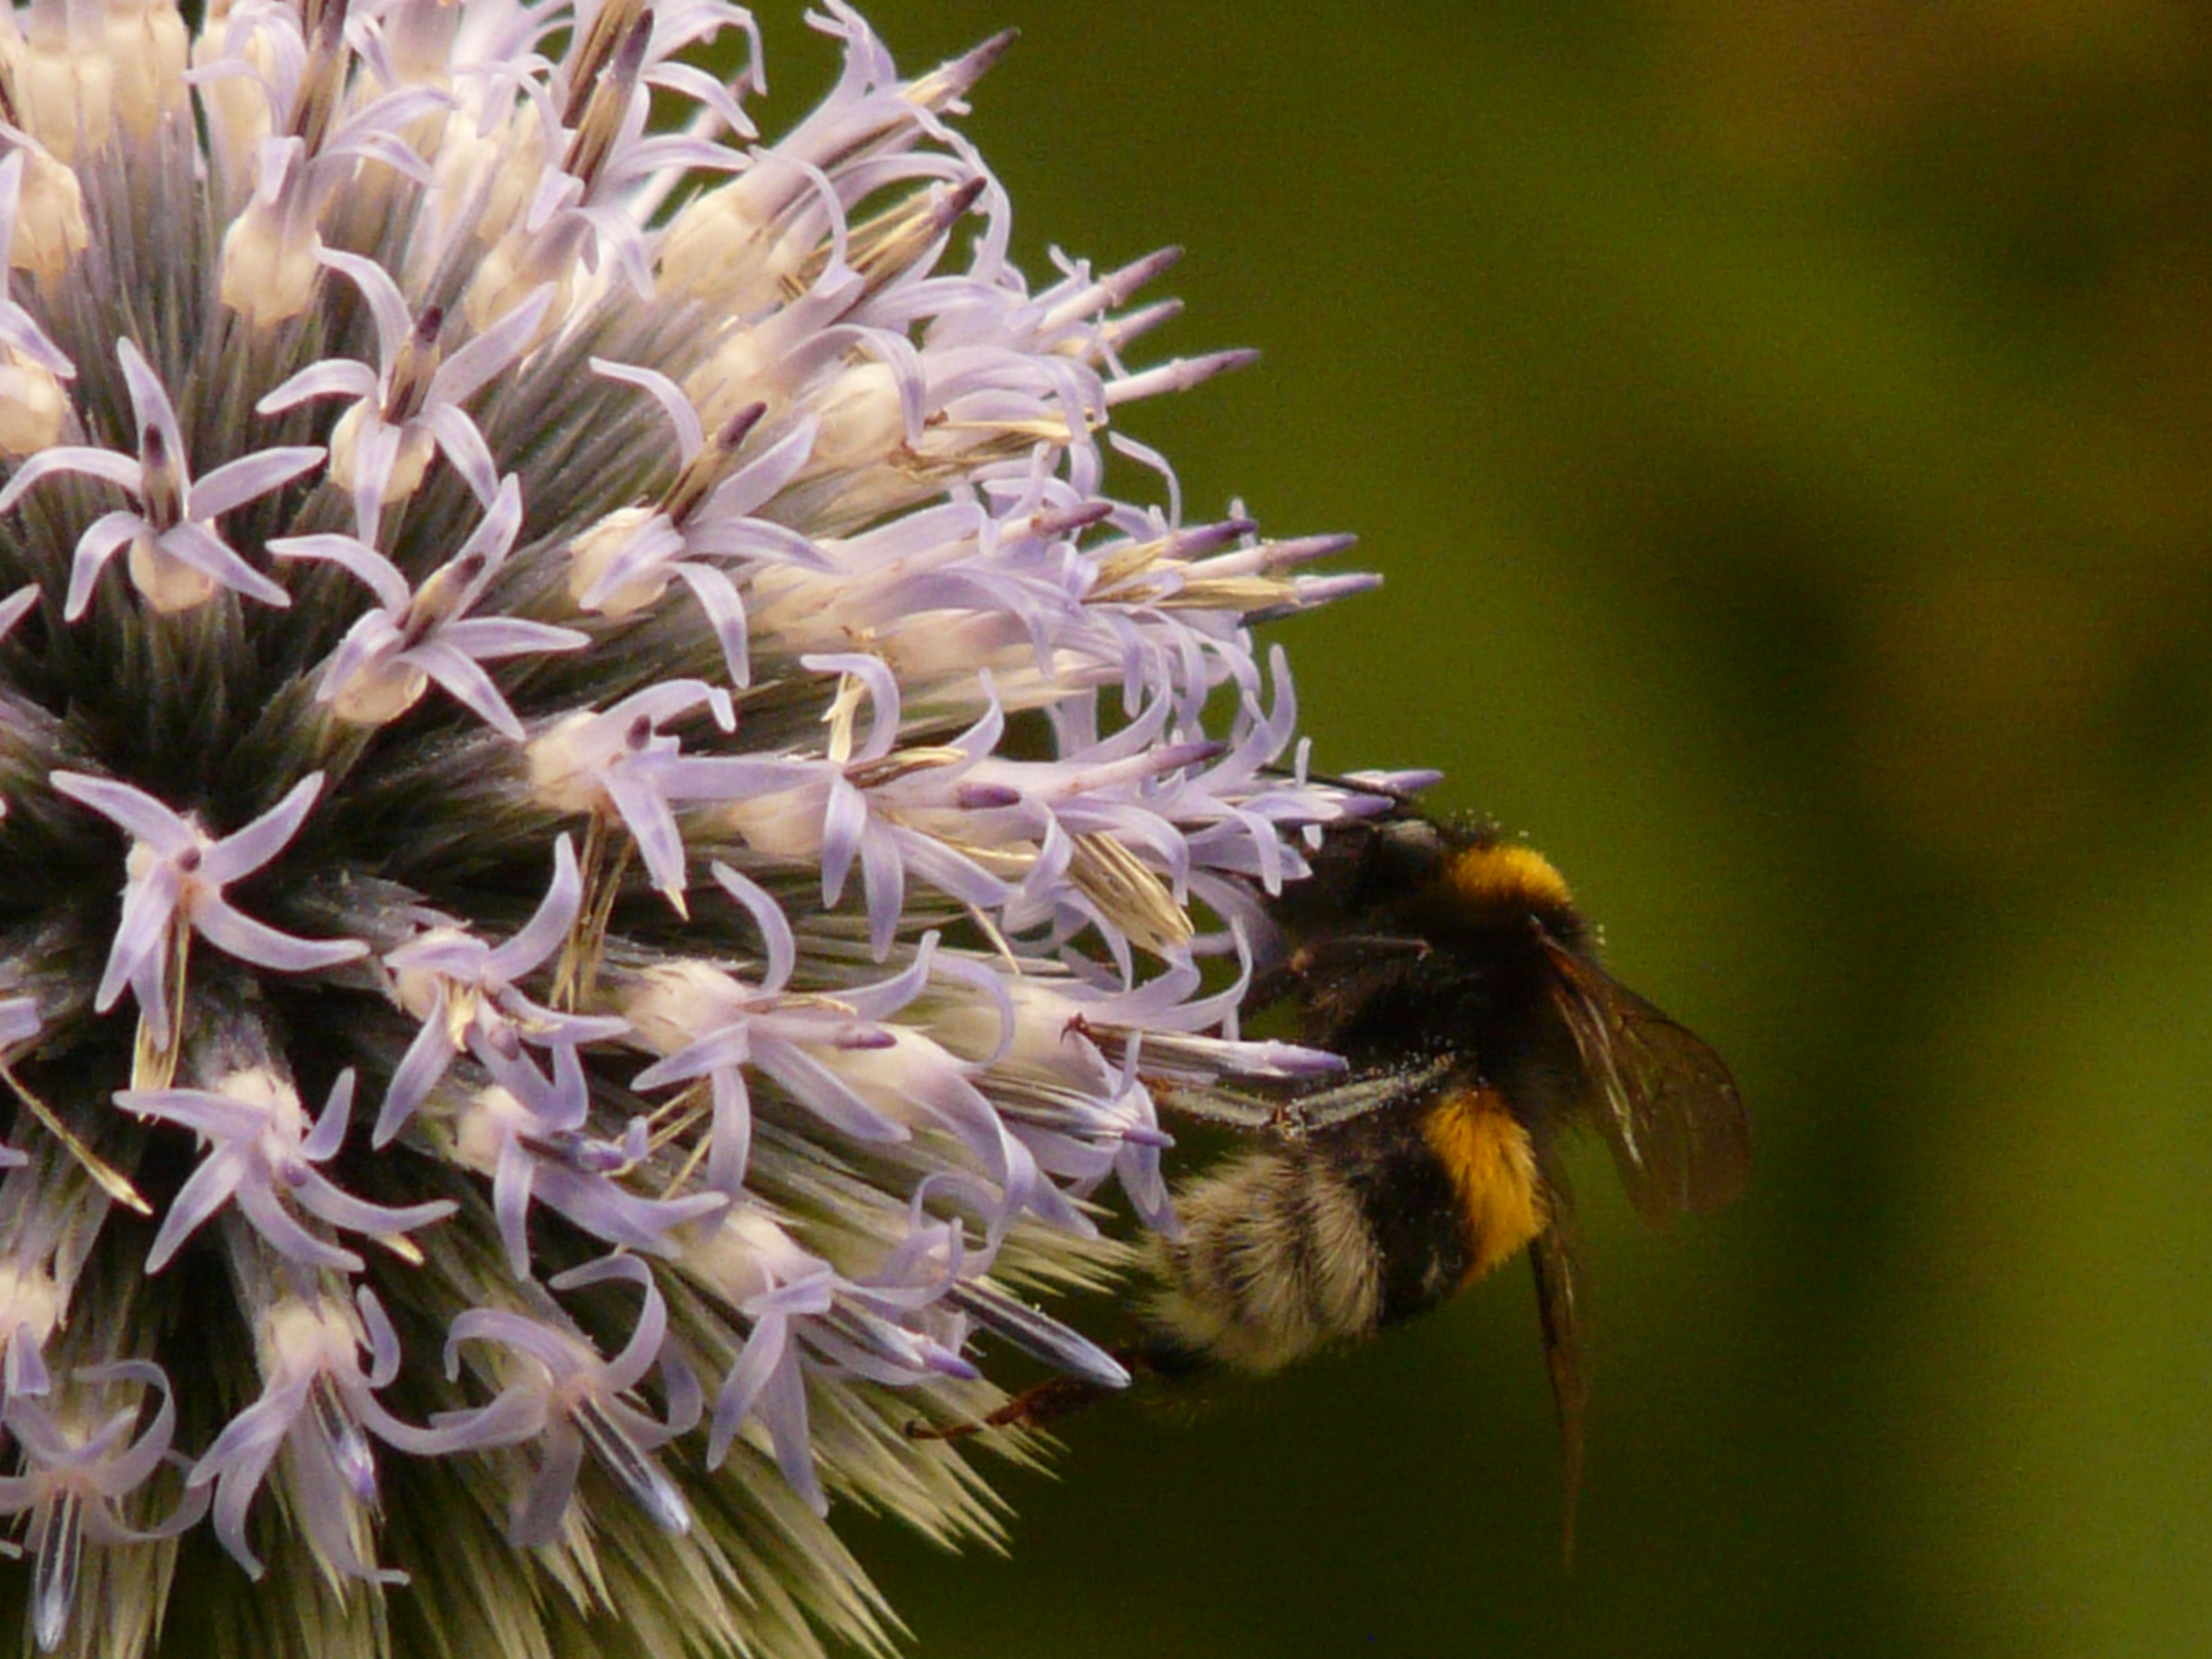
plant, photography, flower, petal, pollen, pollination, insect, botany, flora, fauna, invertebrate, wildflower, close up, bee, thistle, hummel, nectar, spur, medicinal plant, macro photography, ornamental plant, flowering plant, honey bee, spiny, off thistle, carduus acanthoides, land plant, membrane winged insect, prickly thistle